Denmark expedition

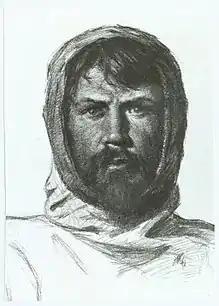
Expedition leader Ludvig Mylius-Erichsen

The Denmark expedition, also known as the Denmark Expedition to Greenland's Northeast Coast and the Danmark Expedition after the ship's name, was an expedition to northeastern Greenland in 1906–1908.